Möng Pai

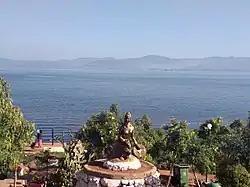
Moe Bye Reservoir

Möng Pai, also known as Mobye, was a Shan state in what is today Burma. It belonged to the Central Division of the Southern Shan States. Möng Pai was based in the modern town of Mobye.